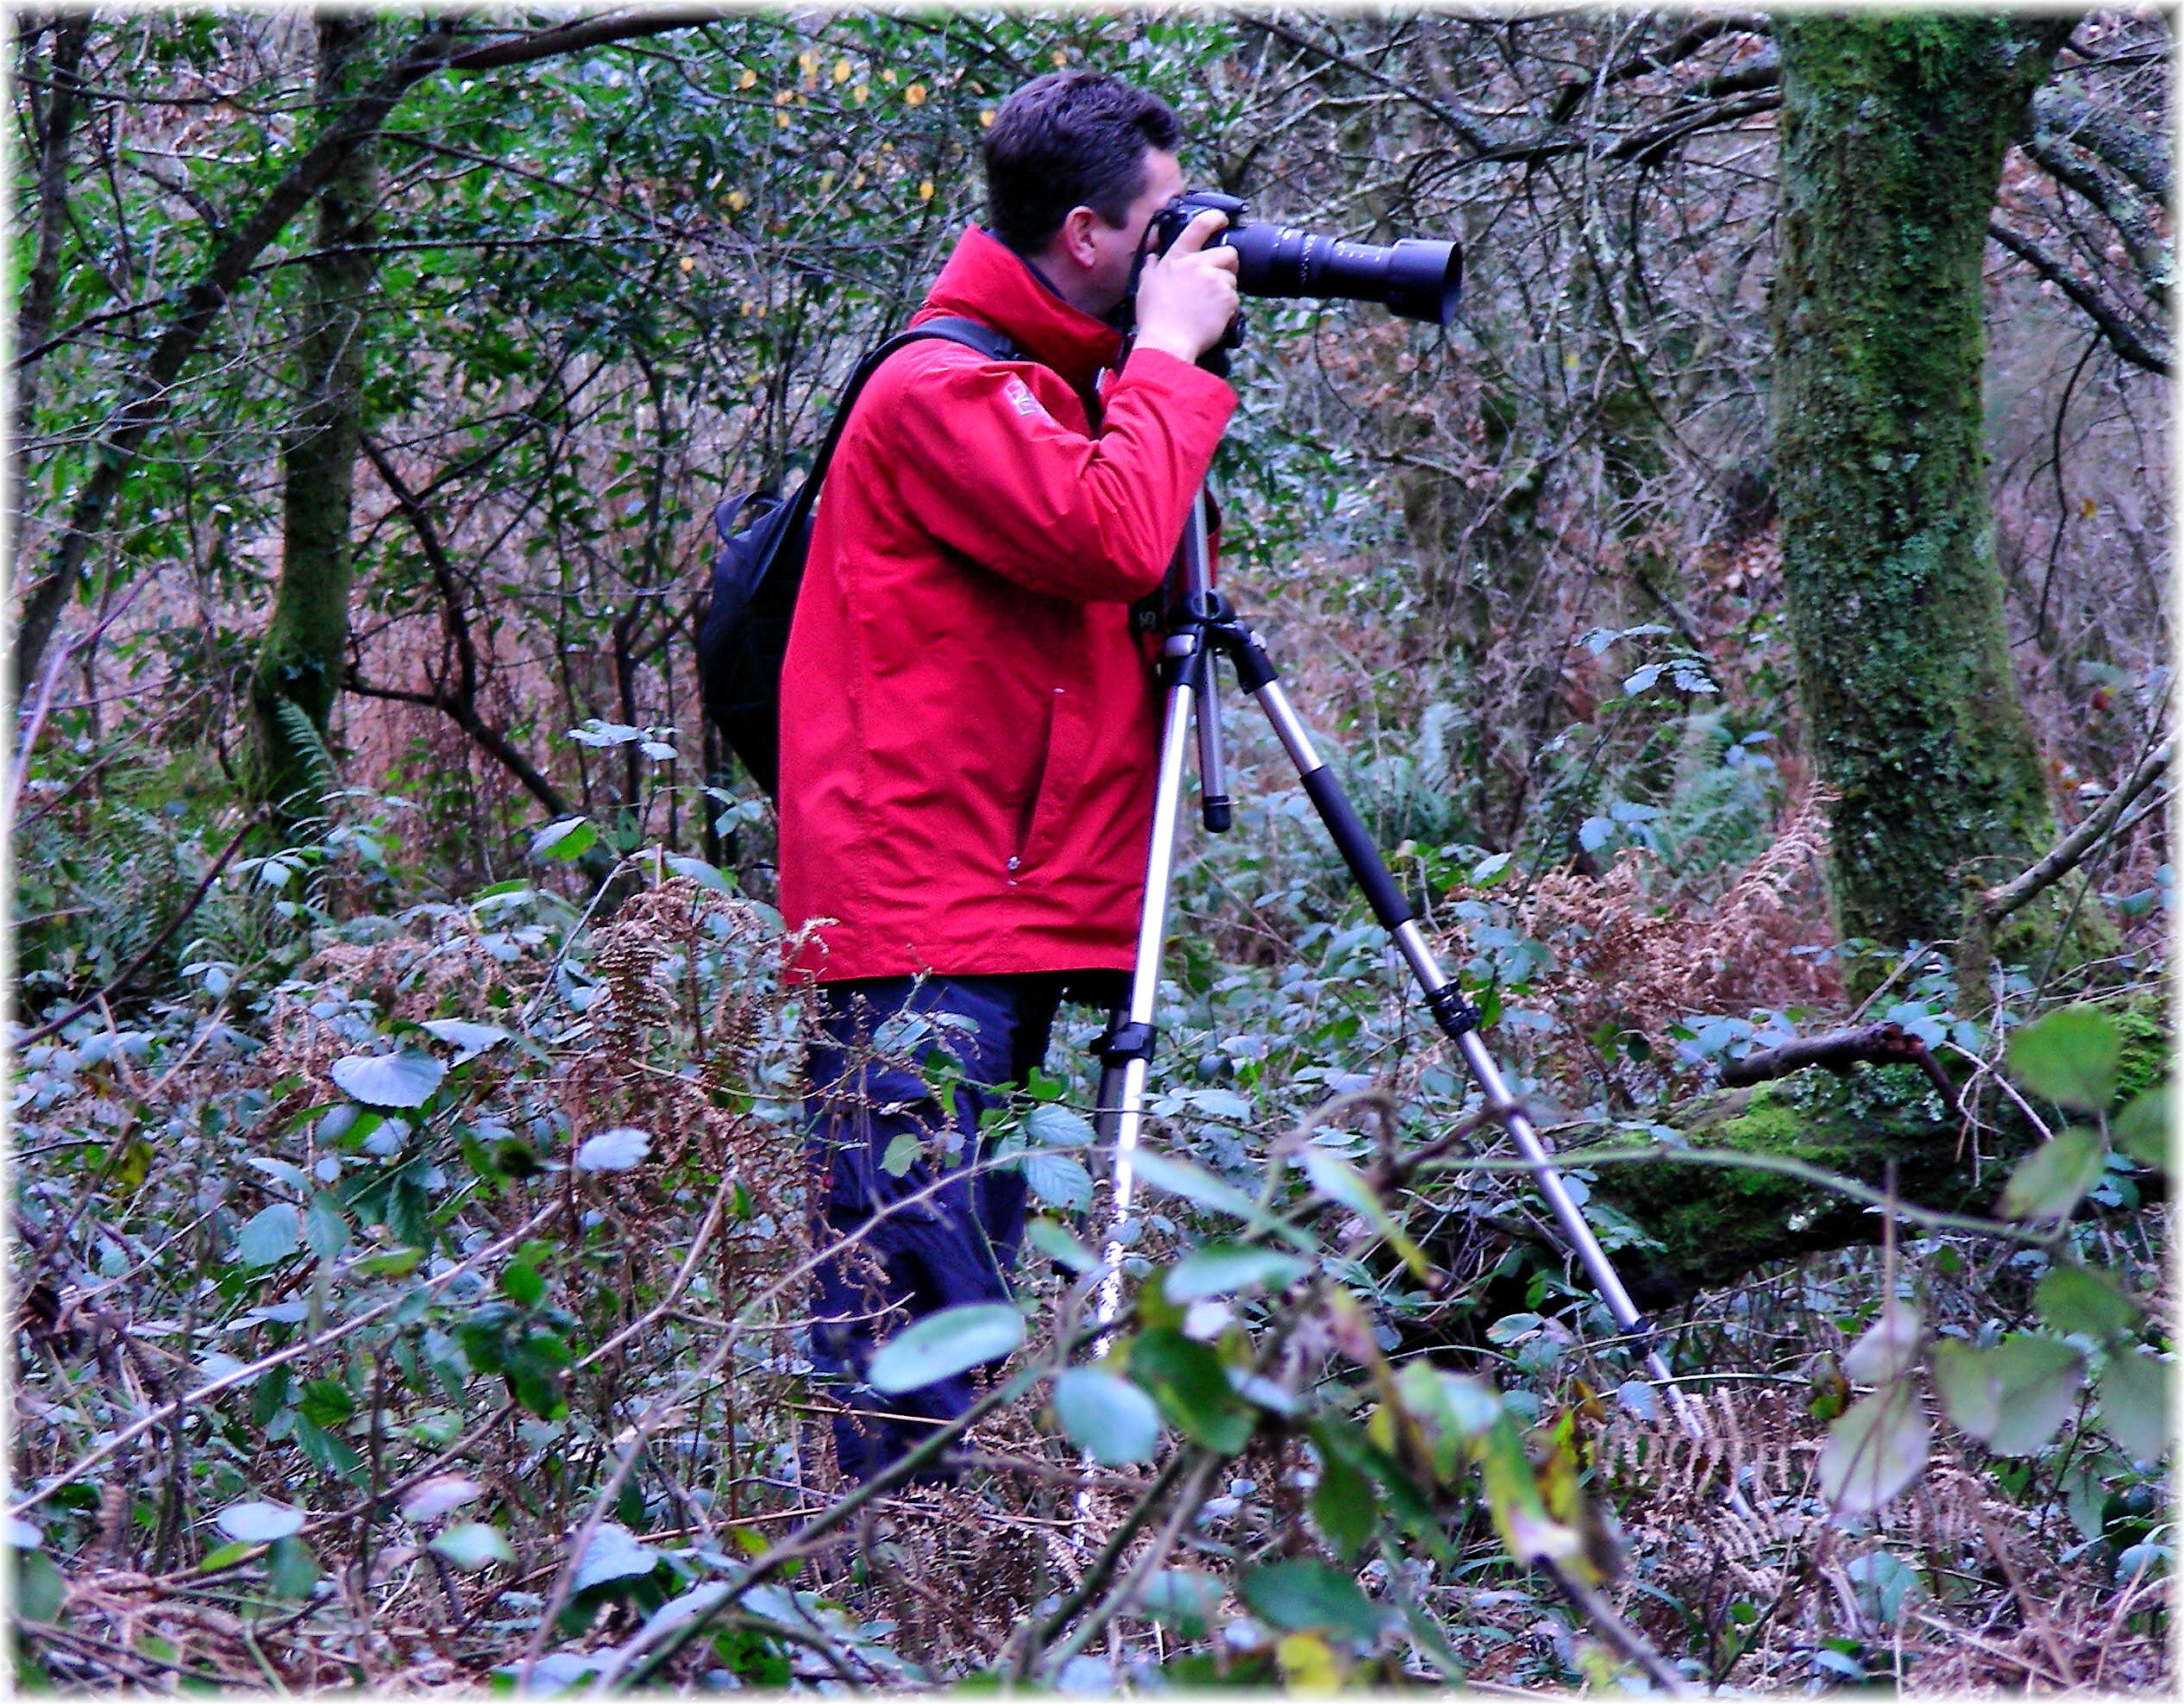
tree, forest, wilderness, walking, hiking, trail, flower, adventure, europe, autumn, spain, europa, gente, galicia, woodland, espana, galiza, xente, fotografos, kedadas, provinciacoru a, woody plant